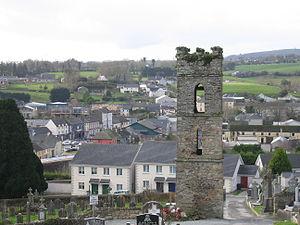
Baltinglass est une ville du comté de Wicklow, au sud-ouest de l'République d'Irlande. Elle est traversée par le fleuve Slaney près de la frontière avec les comtés de Carlow et de Kildare. Son nom en irlandais, Bealach Conglais signifie la route de Conglas, Conglas étant un personnage de mythologie faisant partie des Fianna. Un ancien nom irlandais, rappelant le passé monastique de la ville était Mainistir an Bhealaigh. La ville de Baltinglass compte 2 061 habitants.